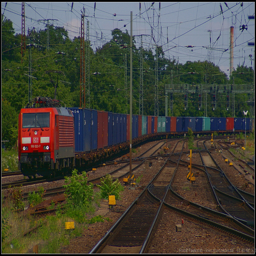
A train engine pulling many carts down a track.
A long colorful train traveling down train tracks.
A blue and red train going down a track.
A long red and blue train coming around a corner on the tracks.
Most of the cars on the train are red, blue, and grey.